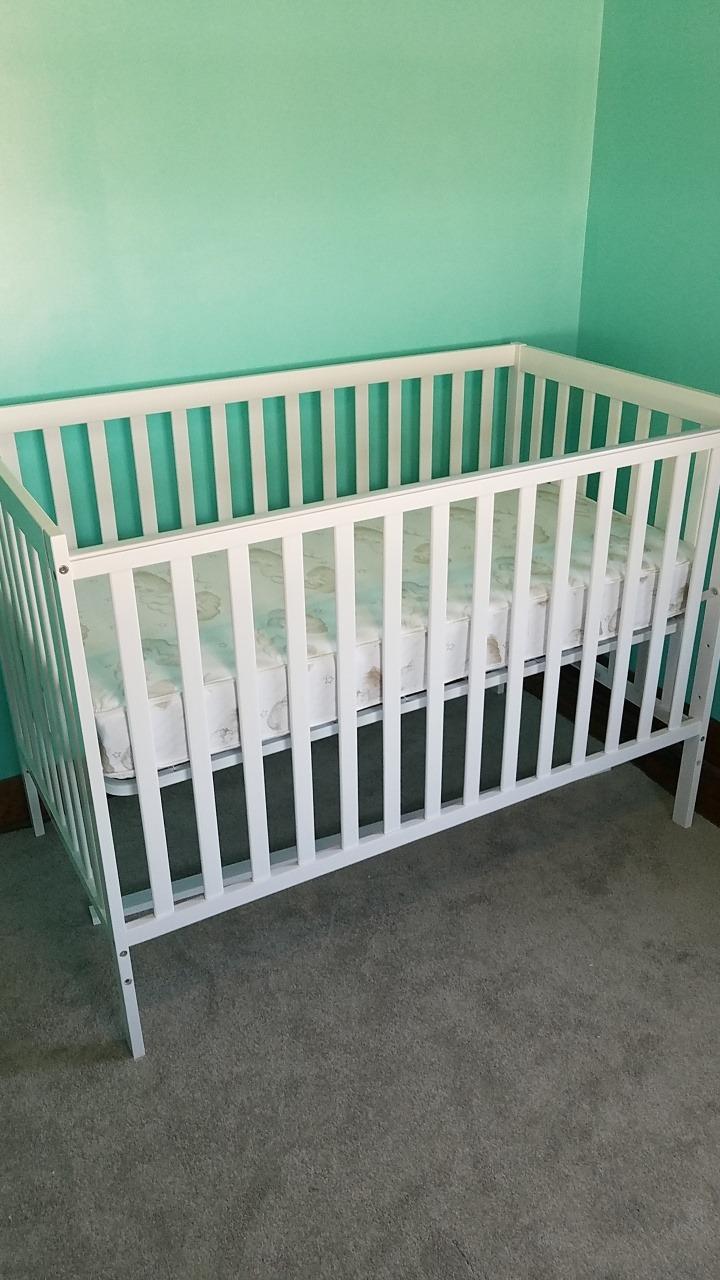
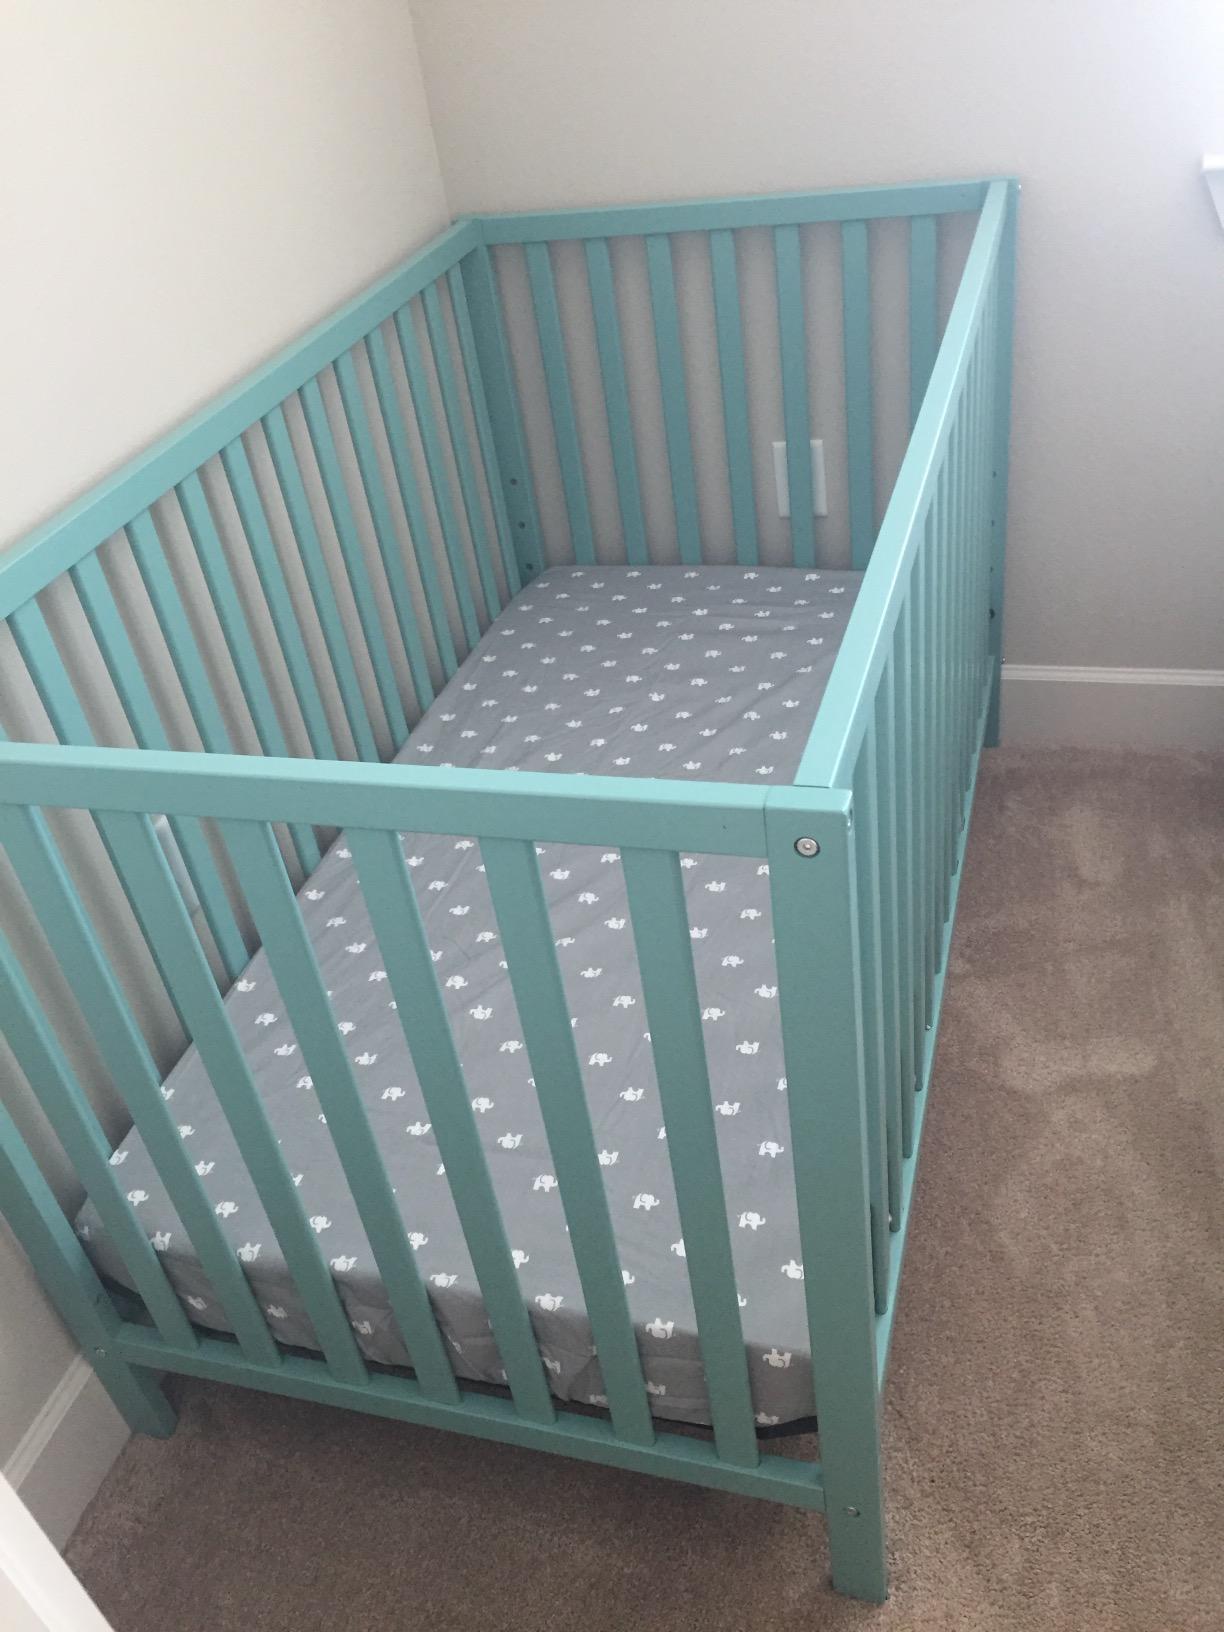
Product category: products_crib
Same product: no